Morgan le Fay

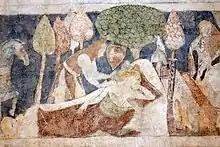
Morgan with Lancelot under an apple tree in a Siedlęcin Tower fresco (early 14th century)

The earliest spelling of the name (found in Geoffrey of Monmouth's , written c. 1150) is "Morgen", which is likely derived from Old Welsh or Old Breton "Morgen", meaning 'sea-born' (from Common Brittonic "*Mori-genā", the masculine form of which, "*Mori-genos", survived in Middle Welsh as "Moryen" or "Morien"; a cognate form in Old Irish is "Muirgen", the name of a Celtic Christian shapeshifting female saint who was associated with the sea). The name is not to be confused with the unrelated Modern Welsh masculine name Morgan (spelled "Morcant" in the Old Welsh period). As her epithet "le Fay" (a pseudo-French phrase coined up in the 15th century by Thomas Malory, who derived it from the original French descriptive form "la fée" 'the fairy'; Malory would also use the form "le Fey" alternatively with "le Fay") and some traits indicate, the figure of Morgan appears to have been a remnant of supernatural females from Celtic mythology, and her main name could be connected to the myths of Morgens (also known as Mari-Morgans or just Morgans), the Welsh and Breton fairy water spirits related to the legend of Princess Dahut (Ahes). Speculatively, beginning with Lucy Allen Paton in 1904, Morgan has been connected with the shapeshifting and multifaced Irish goddess of strife known as the Morrígan ('Great Queen'). Proponents of this theory have included Roger Sherman Loomis, who doubted the Muirgen connection.